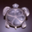
Label: turtle